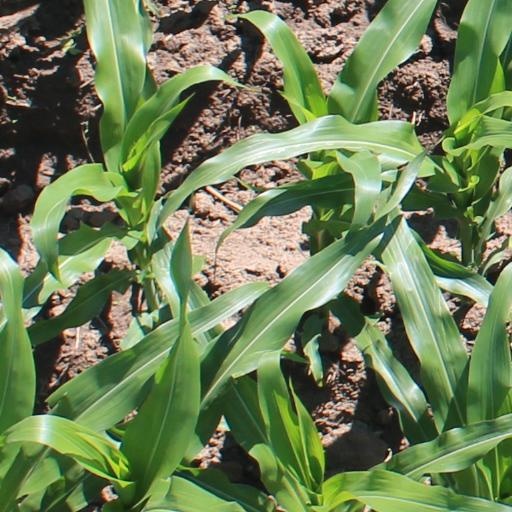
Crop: maize; corn